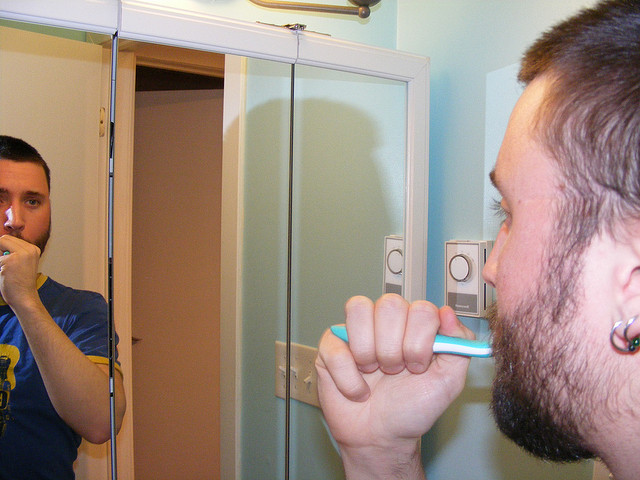
user: Given an image and a question. Answer the question in a short answer. Question: Why am i doing this? Short Answer:
assistant: clean teeth